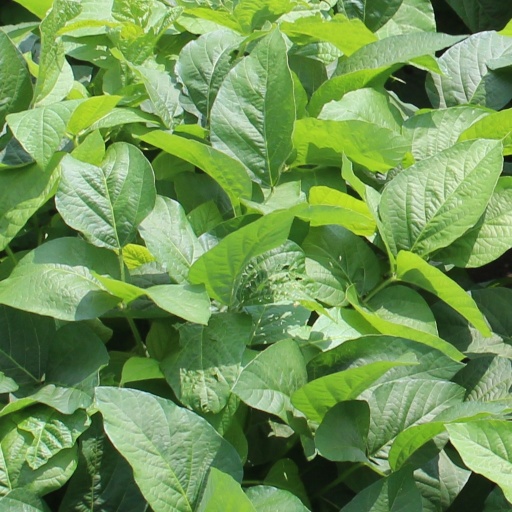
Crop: soybean